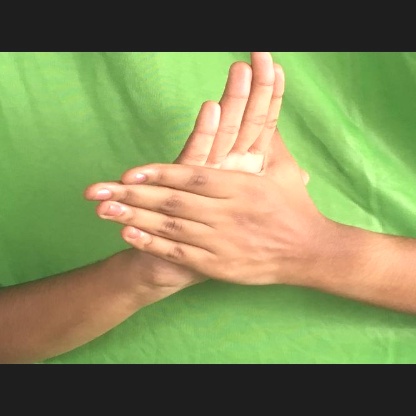
Mudra: Chakra